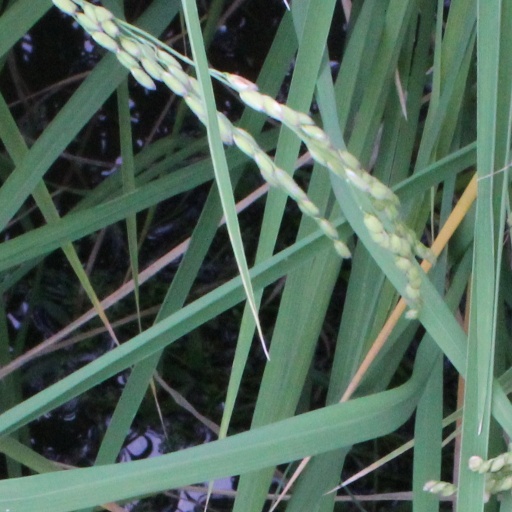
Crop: rice